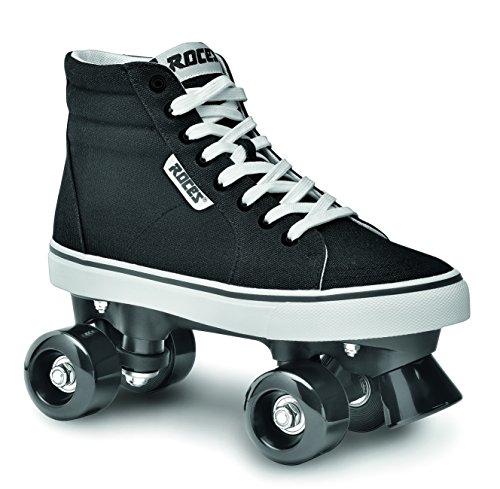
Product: Roces 550030 Model Chuck Roller Skate,Black/White,9USW,7USM,40EU,6UK
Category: Sports & Outdoors | Sports & Fitness | Team Sports | Other Team Sports | Roller Hockey | Skates
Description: PVC 54x32mm/85a wheels.
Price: $78.14
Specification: Item Weight:         1 pounds    |Shipping Weight: 5.6 pounds (View shipping rates and policies)|ASIN: B07BFJKNHR|Item model number: 550054|    #163    in Roller Hockey Skates    |    #13249    in Ice Hockey Equipment